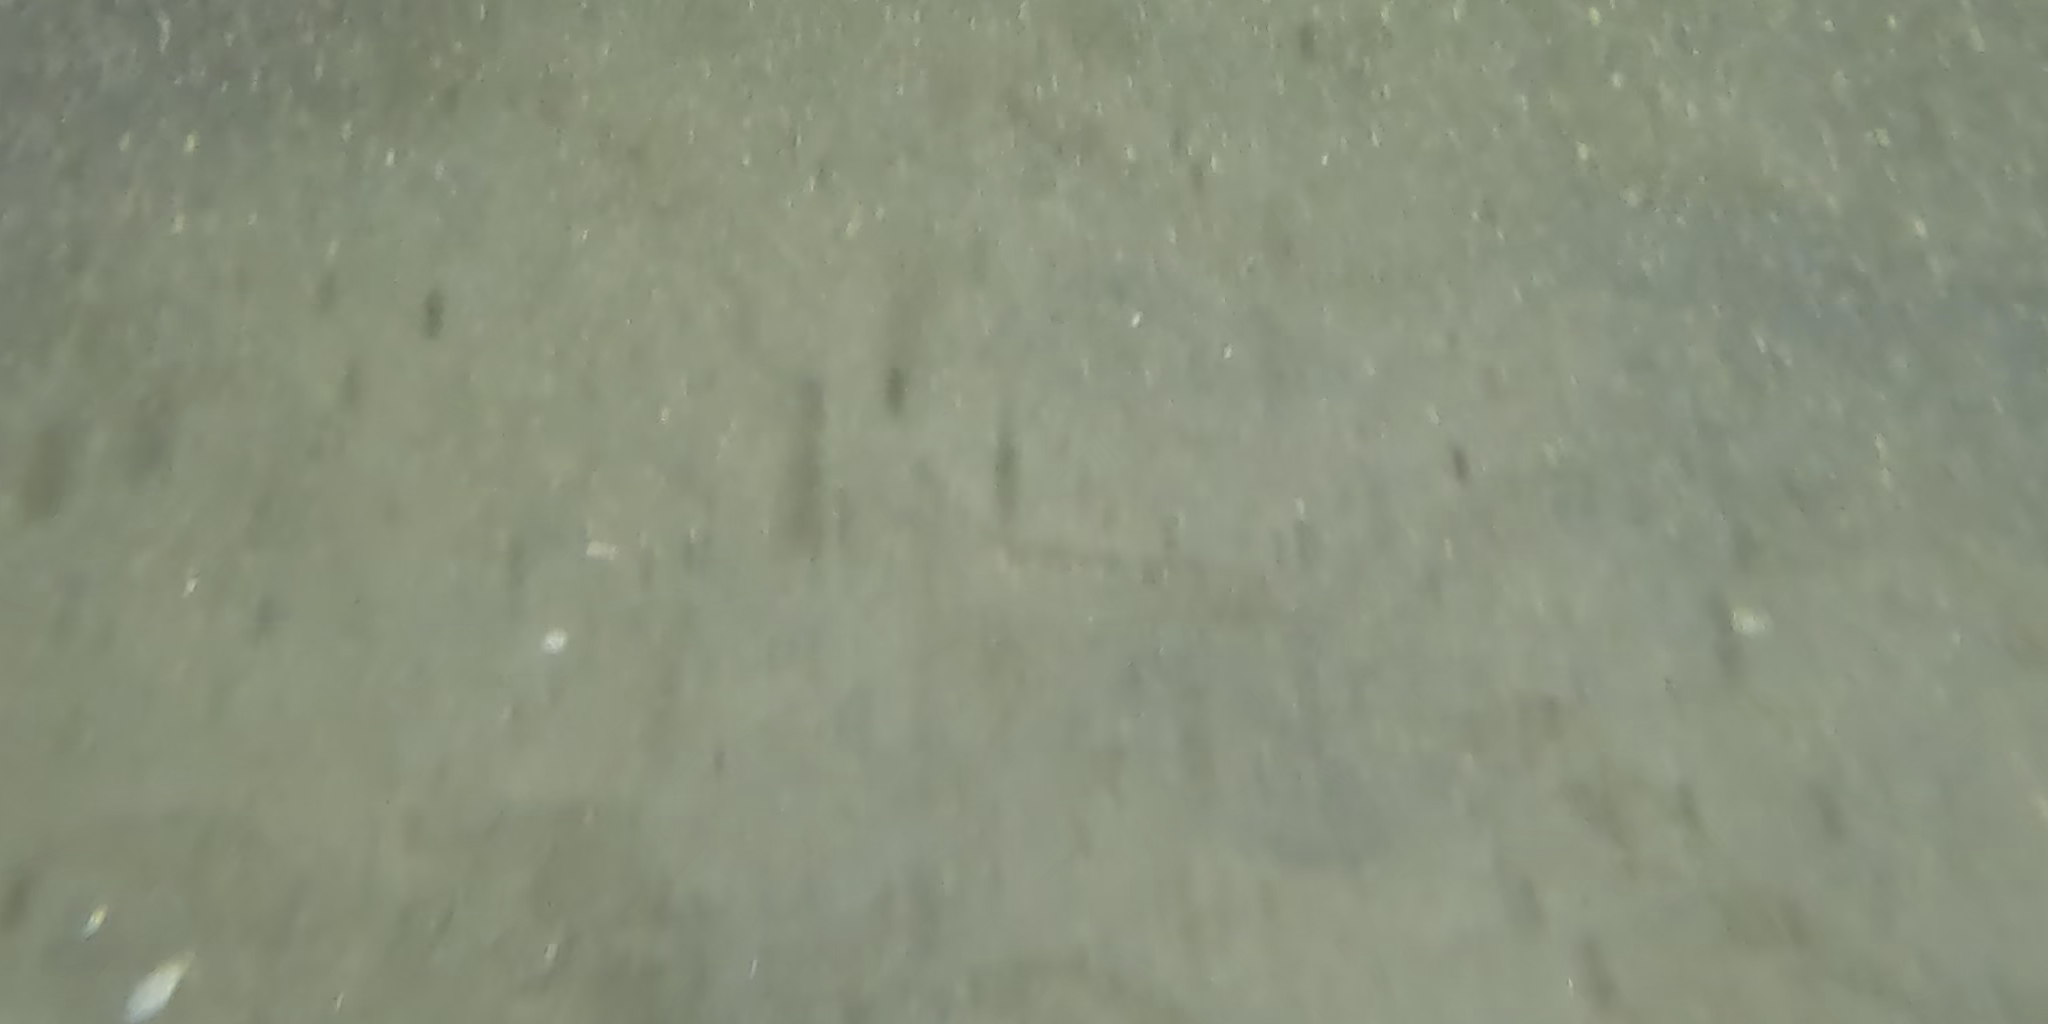
Seabed habitat: sand